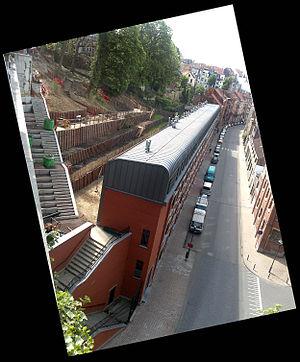
La Cinémathèque royale de Belgique est fondée en 1938 par Henri Storck, André Thirifays et Pierre Vermeylen.